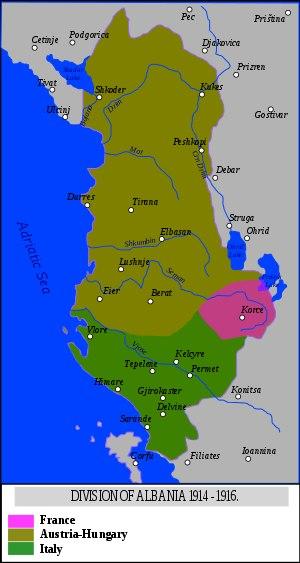
La principauté d'Albanie est le régime politique de l'Albanie de 1914 à 1925. Constituée à la suite des deux guerres balkaniques, lors de la conférence de Florence à la fin de l'année 1913, le territoire de la principauté, officiellement neutre dans le premier conflit mondial, est rapidement occupé par les troupes serbes et monténégrines, tandis que le prince Guillaume de Wied est accueilli par les puissances centrales. En 1915, lors de la conquête de la Serbie par les Puissances centrales, les unités serbes en déroute traversent l'Albanie enneigée pour rejoindre les ports de l'Adriatique, où elles sont évacuées par les Alliés. Le territoire de la principauté est alors occupé et administré par l'Autriche-Hongrie, jusqu'à la fin du conflit. Évacué en novembre 1918, à la suite de la défaite austro-hongroise, la principauté ne retrouve pas sa stabilité, tout comme le prince, d'origine allemande, ne retrouve pas son trône. La principauté est alors régie par un conseil de régence, tandis que les luttes entre clans albanais rivaux se déchaînent, entretenues par les puissances voisines, l'Italie et le Royaume des Serbes, Croates et Slovènes.
Le protectorat italien sur l'Albanie fut mis en place par le royaume d'Italie pendant la Première Guerre mondiale afin de placer de jure l'Albanie indépendante sous contrôle italien. Il exista du 23 juin 1917 jusqu'à l'été 1920.